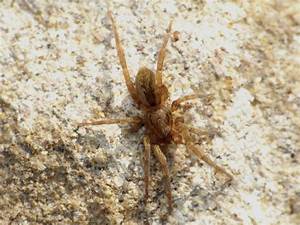
Label: ragno